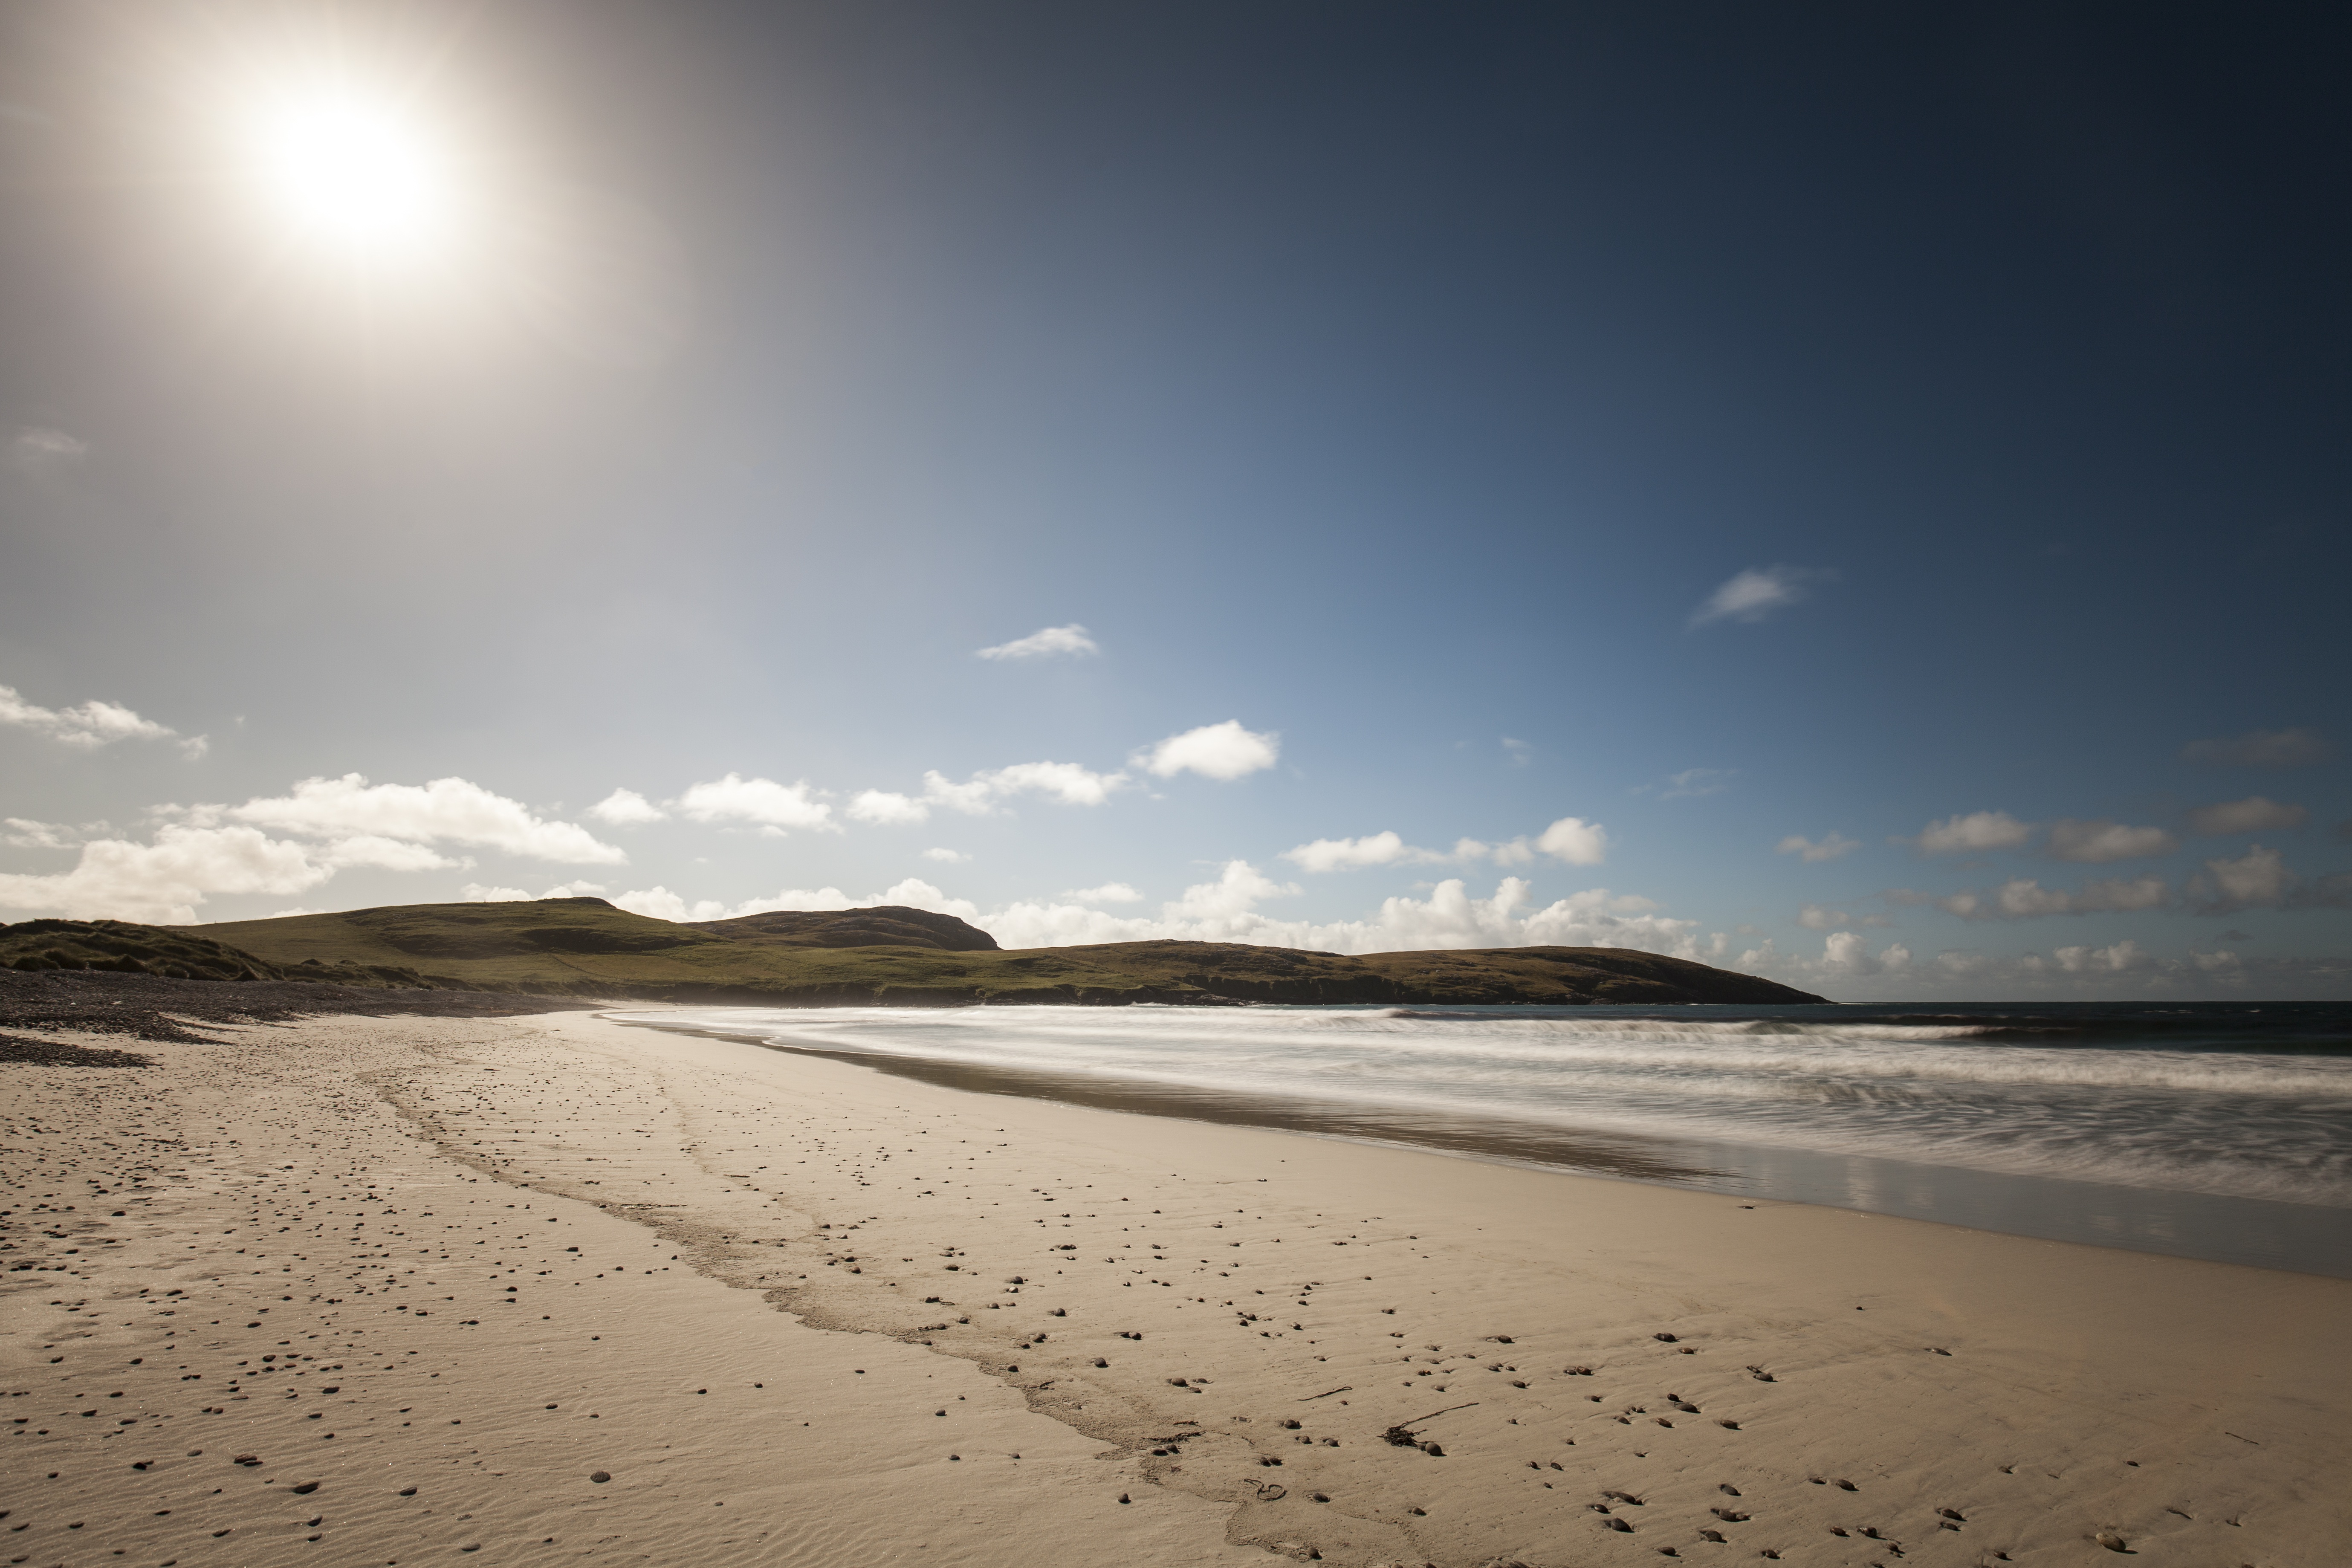
beach, sea, coast, sand, ocean, horizon, cloud, sky, sunlight, shore, wave, coastal, coastline, island, material, body of water, sunny, waves, scotland, habitat, barra, summer beach, mudflat, vatersay, outer hebrides, natural environment, wind wave